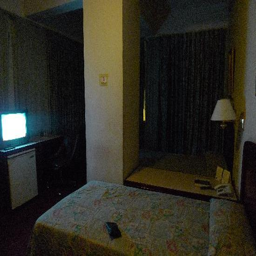
the post in beds ... dark room